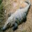
Label: crocodile